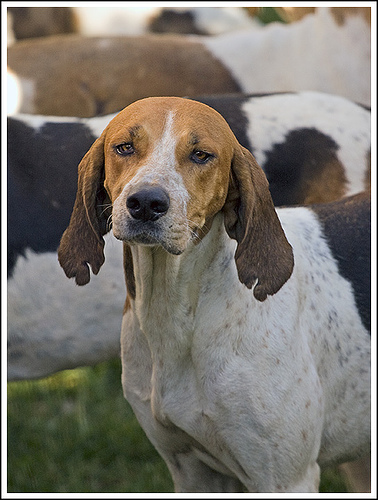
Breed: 223-n000074-English_foxhound